Household Cavalry

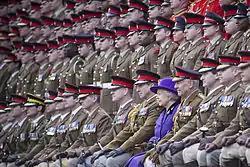
Queen Elizabeth II with soldiers of the Household Cavalry

The Mounted Band of the Household Cavalry was a merger in 2014 of the 35 piece Band of The Blues and Royals and the 35 piece Band of The Life Guards. They are now one band of 64 musicians but wear the uniform of both The Blues and Royals and The Life Guards. They come under RCAM, the Royal Corps of Army Music. They also provide State Trumpeters for events of state.